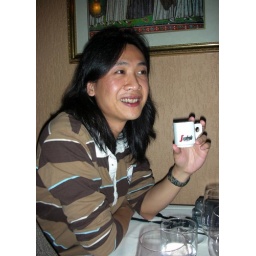
a single shot of expresso comes in an itty bitty cup - too cute